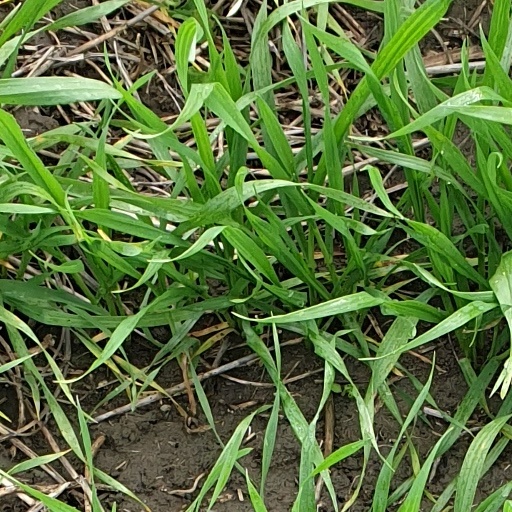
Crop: wheat